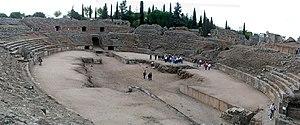
La naumachie désigne dans le monde romain un spectacle représentant une bataille navale, ou le bassin, ou plus largement l'édifice, dans lequel un tel spectacle se tenait. Les moyens considérables à mettre en œuvre pour une naumachie, l'aménagement d'un plan d'eau et de places pour les spectateurs, la mobilisation de flottes, l'engagement de nombreux combattants, en font un spectacle d'exception que seuls les empereurs pouvaient organiser.